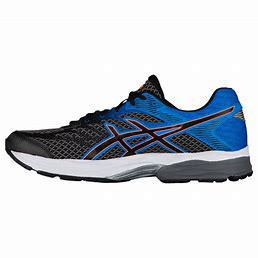
Brand: Asics
Model: Gel Flux 4